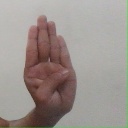
अक्षर: ब